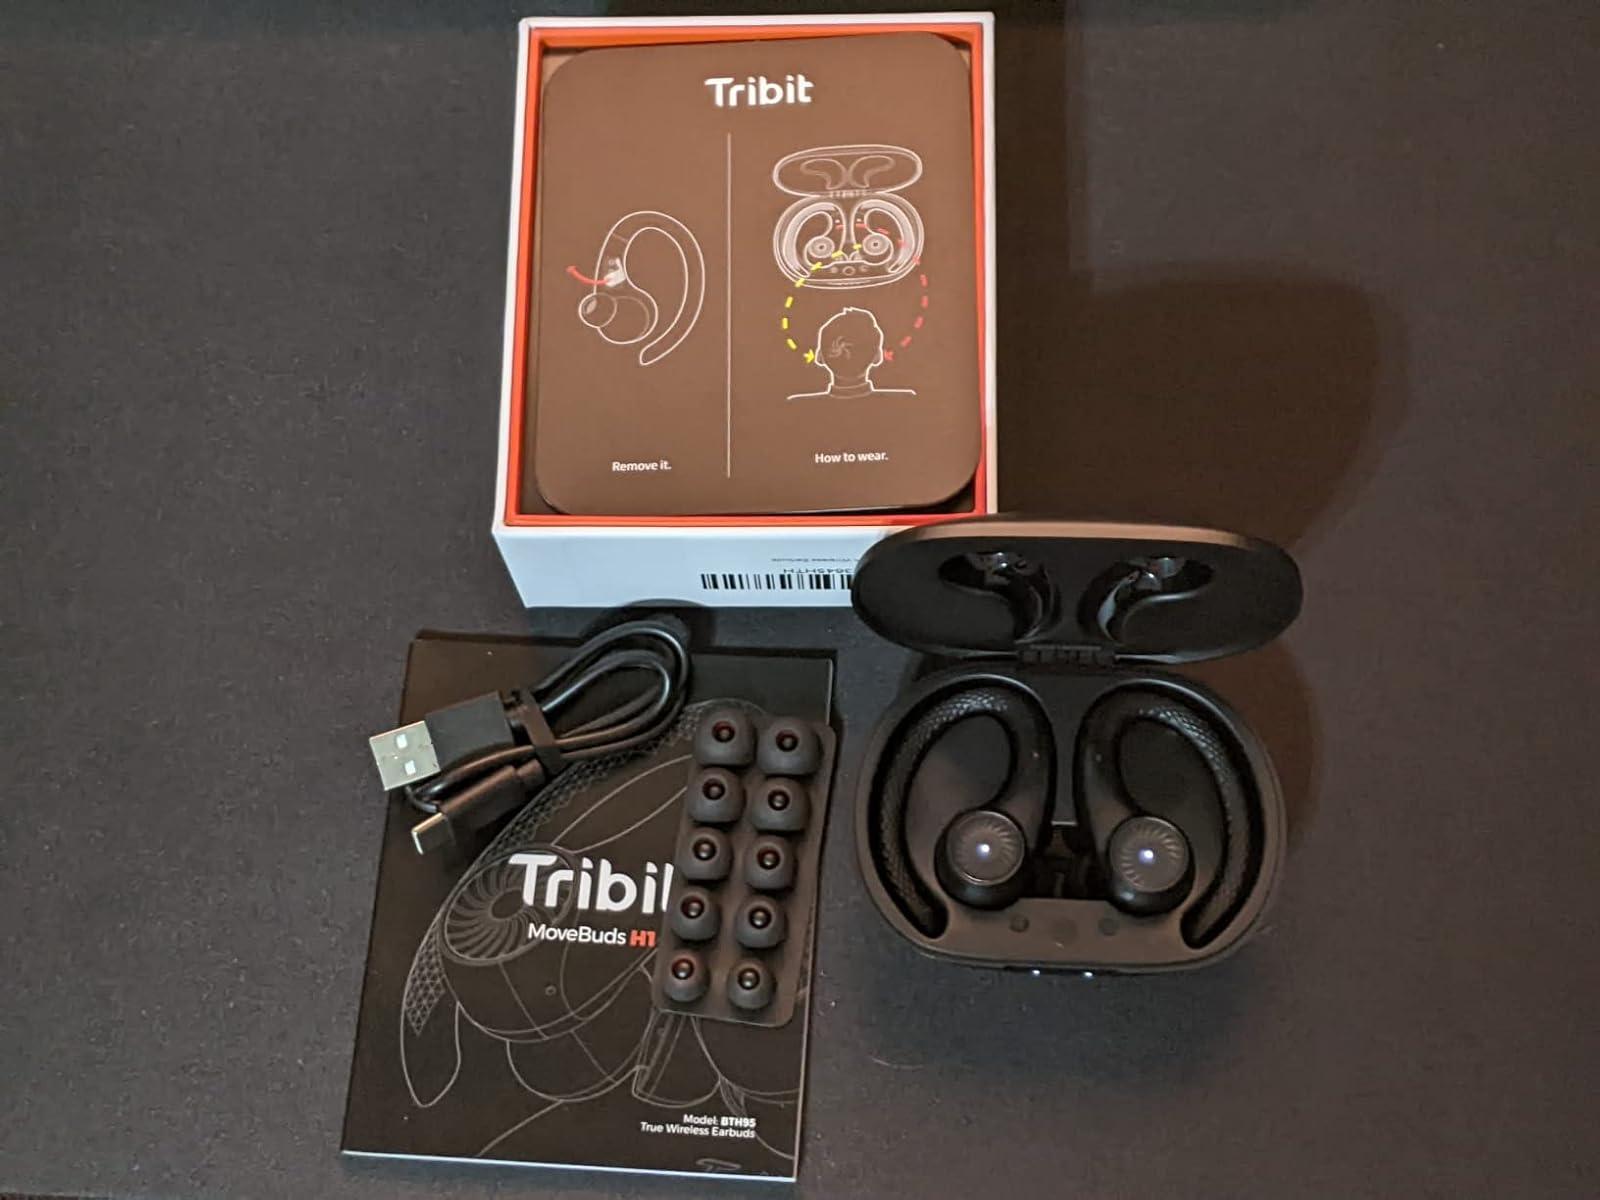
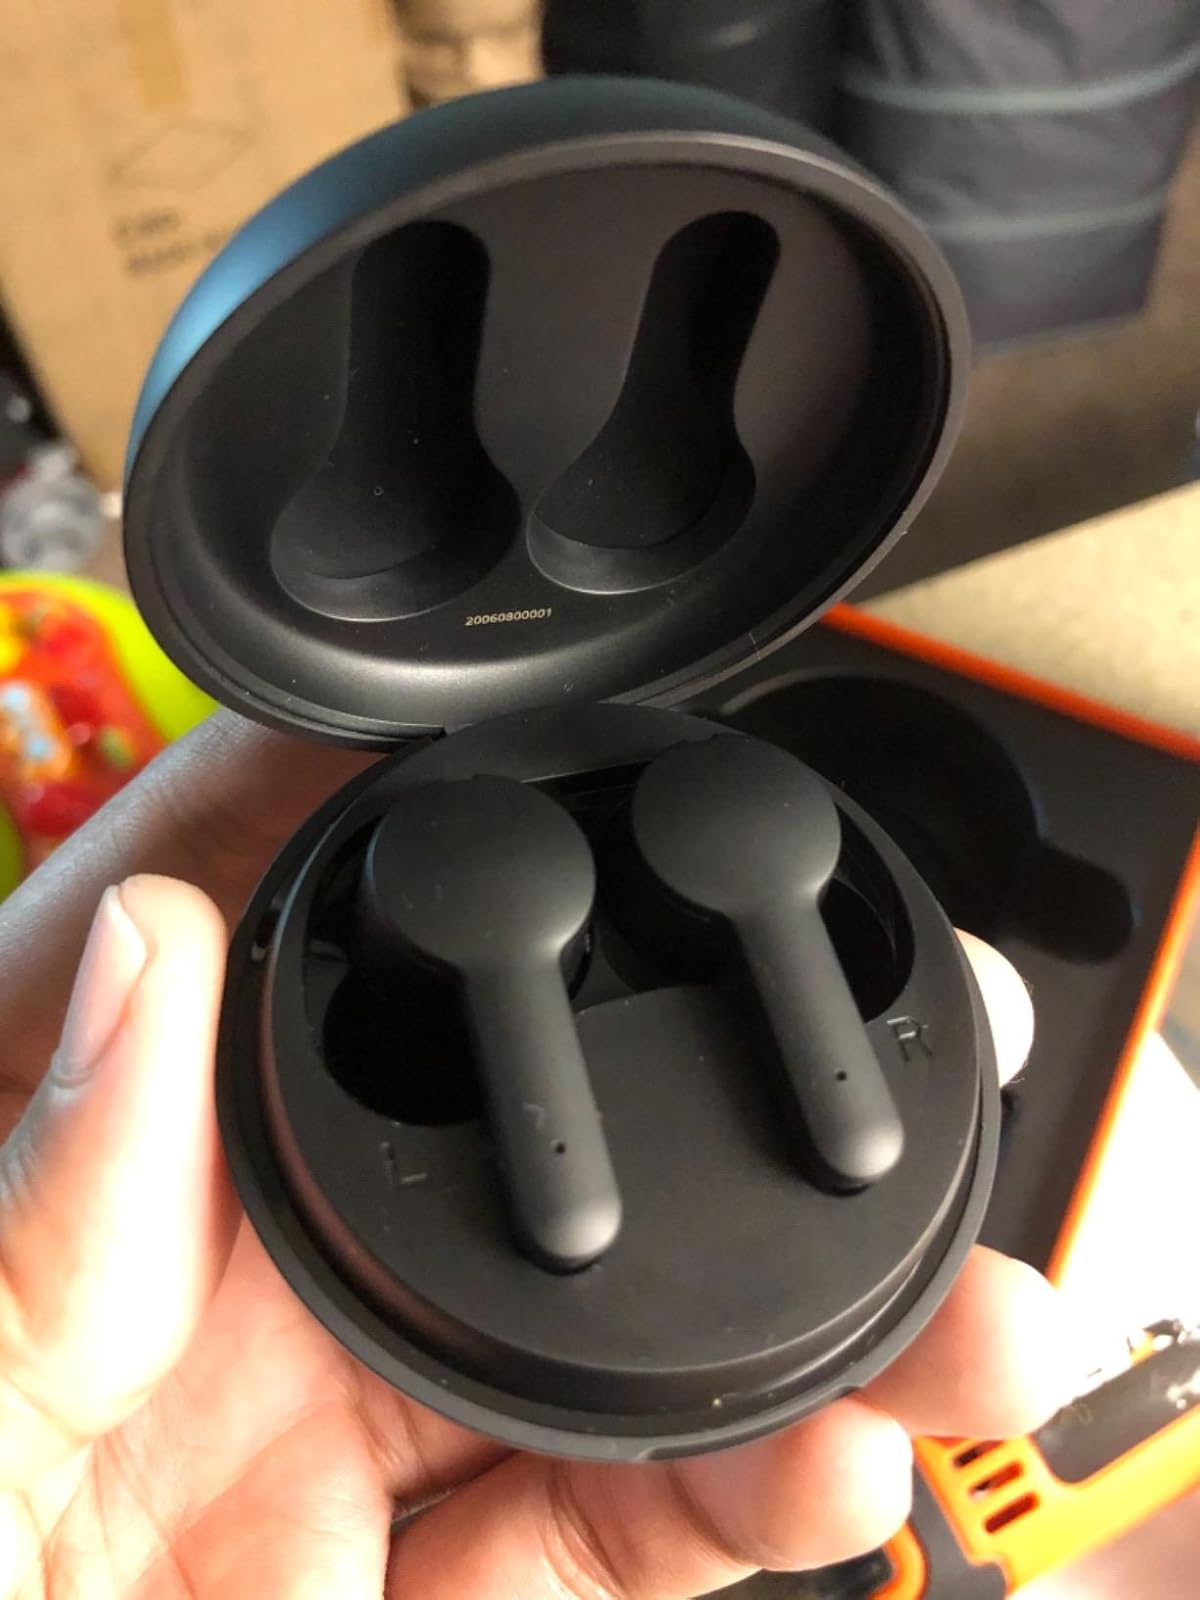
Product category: earbuds
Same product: no